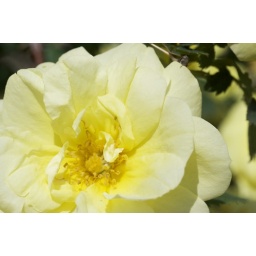
Yellow rose in the flower garden of Arlington House in Arlington National Cemetery